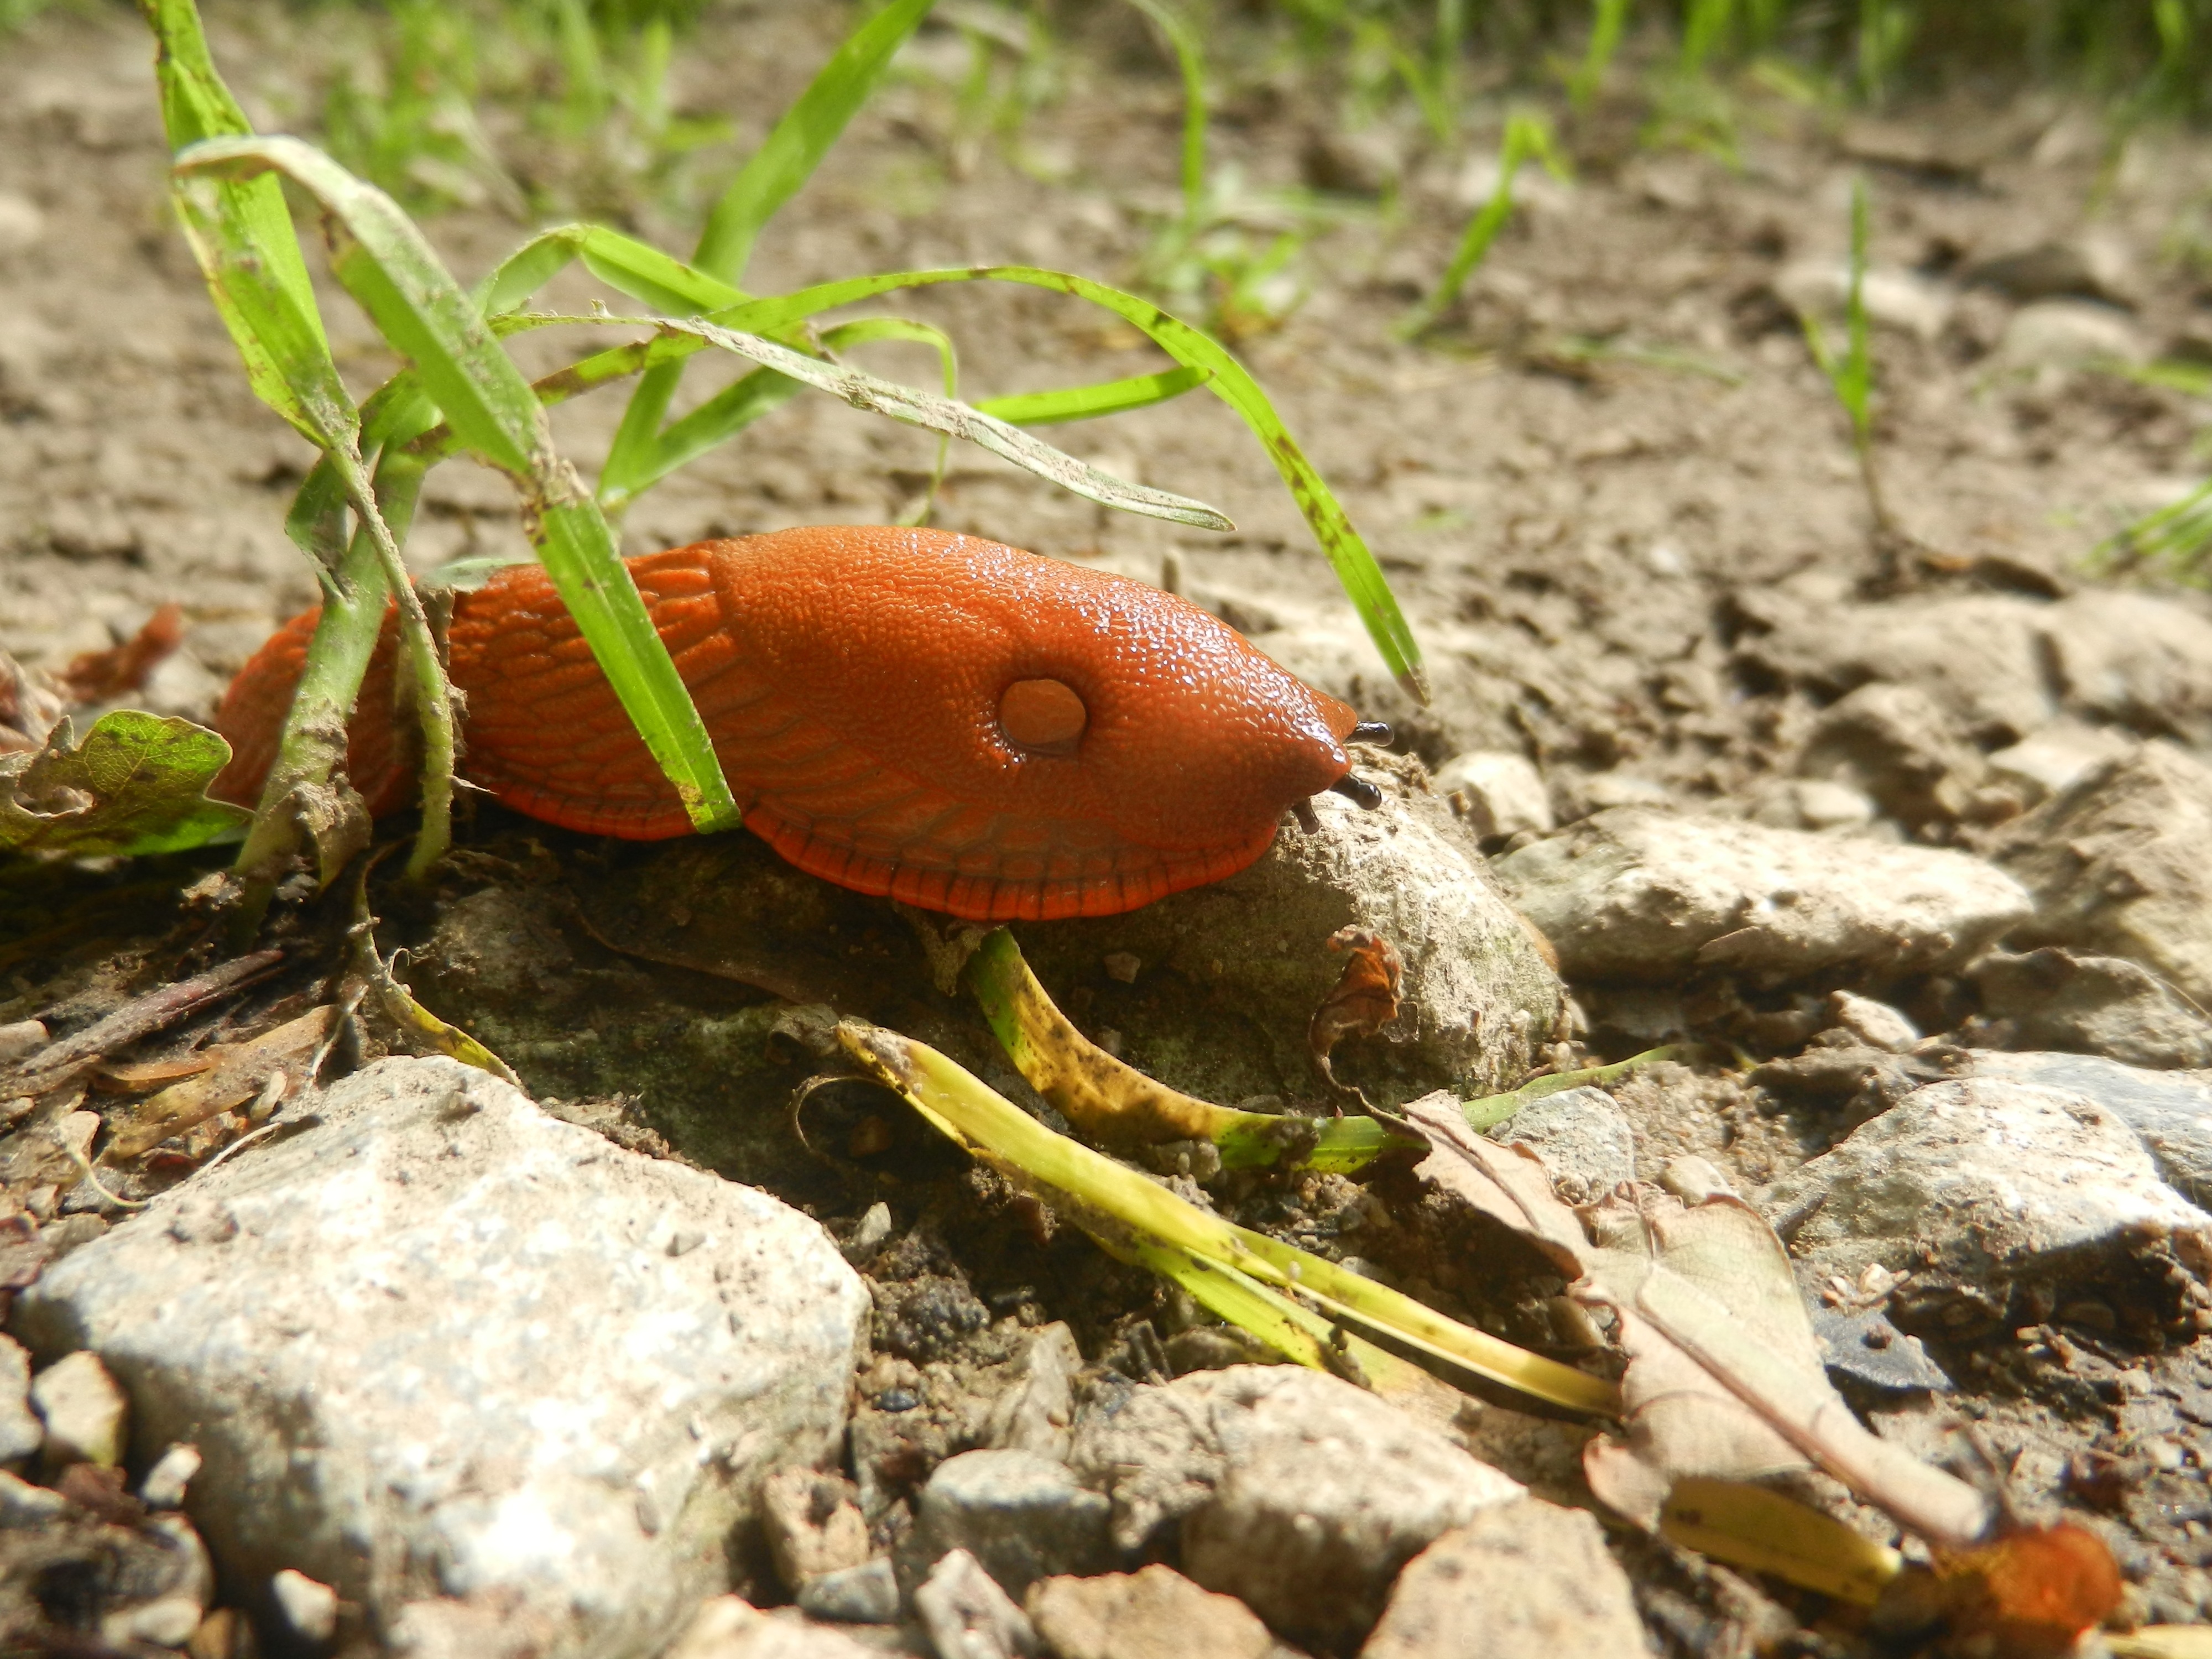
nature, path, animal, wildlife, insect, fauna, invertebrate, mollusk, snail, beetle, slug, macro photography, orange peel, no shell